Perry Chen

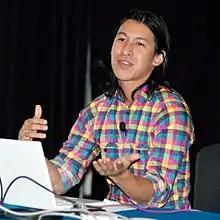
Chen in 2010

Perry Chen (born ) is an American entrepreneur best known for being the creator and principal founder of Kickstarter, the online crowdfunding platform for creative projects. He came up with the idea for Kickstarter in 2001 and launched it in 2009 along with co-founders Charles Adler and Yancey Strickler.